Lackawanna and Wyoming Valley Railroad

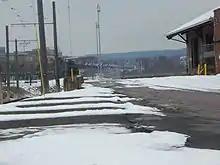
The Scranton freight station for the Laurel Line

Original sections of the line out of Scranton to Montage Mountain, Moosic, have been purchased by Lackawanna County, Pennsylvania, and placed back in service with overhead electrified wiring and designated-operator Delaware-Lackawanna Railroad overseeing both freight operations and the county's tourist trolley runs, the Electric City Trolley Museum.